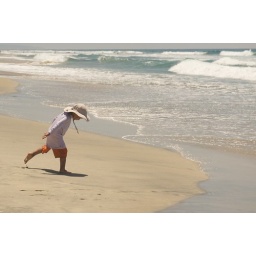
boy in the sand